Charles H. Marsh

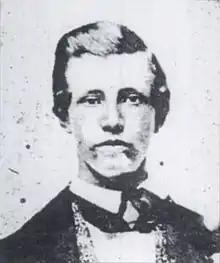
Charles H. Marsh

Charles H. Marsh (c. 1840 – January 25, 1867) was a Union Army soldier in the American Civil War and a recipient of the United States military's highest decoration, the Medal of Honor, for his actions during a skirmish in the Valley Campaigns of 1864.